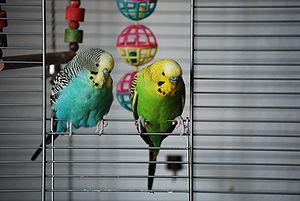
NAC, sigle composé des trois lettres N, A et C, peut faire référence à :